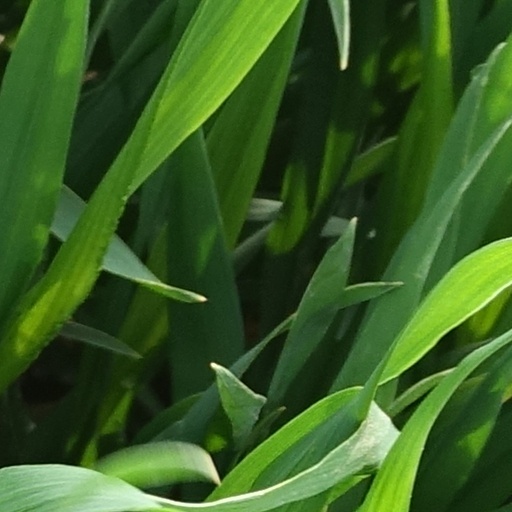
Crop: wheat